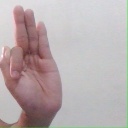
अक्षर: फ